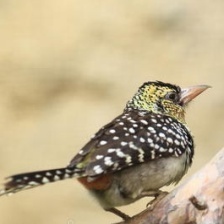
Species: D-ARNAUDS BARBET
Scientific name: TRACHYPHONUS DARNAUDII